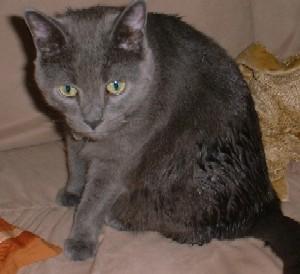
Breed: Russian Blue